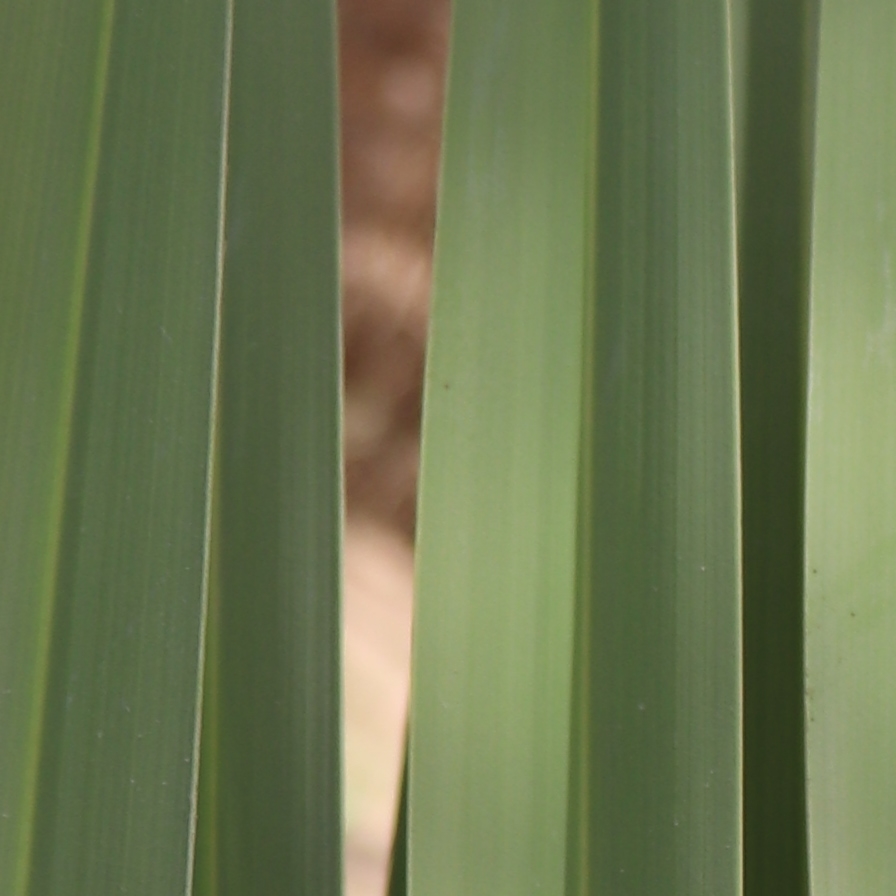
Label: Healthy